41st Siege Battery, Royal Garrison Artillery

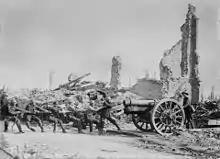
Gunners manhandling a 6-inch howitzer.

Reserve Army now took over this sector of the front, and X Corps continued attacking south of the Ancre, including the fighting round Ovillers, supported by 41st Siege Bty. On 14 July a party unloading ammunition at RX's position were caught by a single German 'Five-Nine' shell: one officer and 12 Other Ranks (ORs) of the battery were killed or died of wounds and another seven ORs wounded, as well as casualties among the Army Service Corps and an infantry working party. Another unlucky shell on 17 July caught RX's billet at lunch time, resulting in another man dead and 15 wounded.